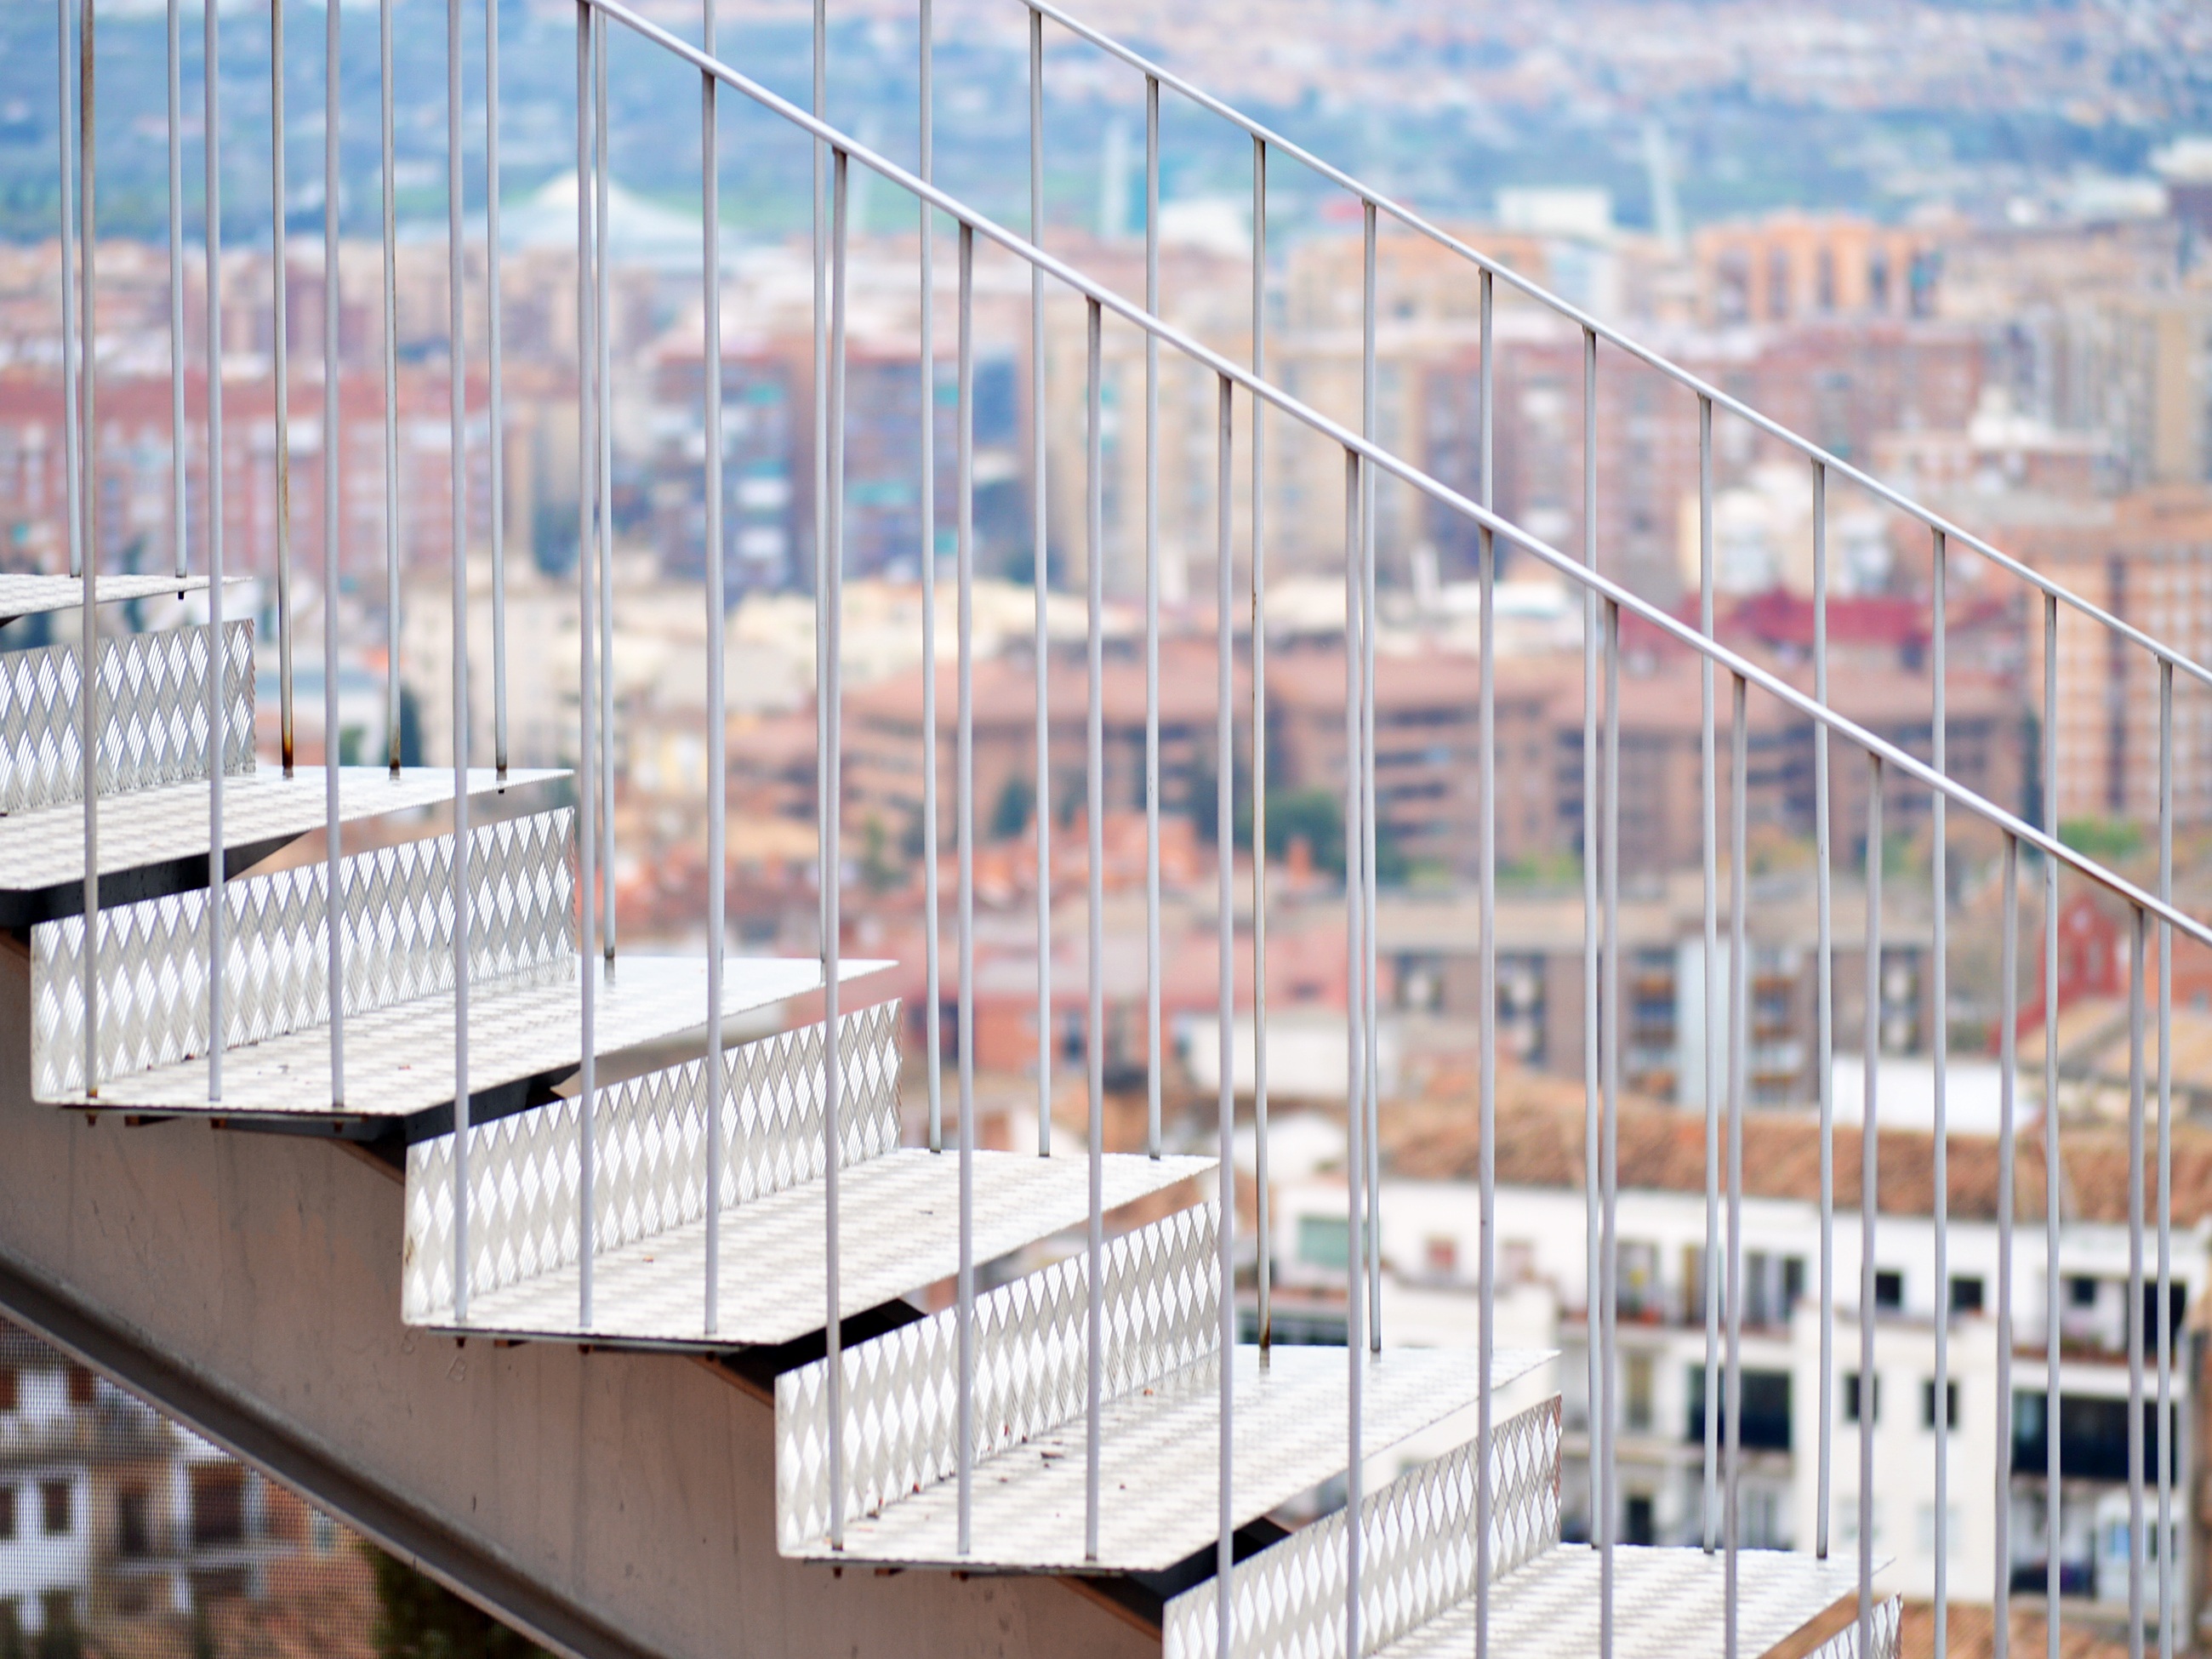
architecture, white, city, urban, staircase, steps, metal, facade, professional, interior design, handrail, outdoors, stairs, headquarters, window covering